Political views of Subhas Chandra Bose

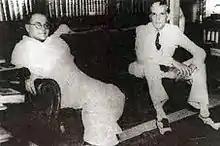
Subhash Chandra Bose and Muhammed Ali Jinnah of the Muslim League seen here together

Subhas Chandra Bose (23 January 1897 – 18 August 1945), a leader of the Indian independence movement, is still widely respected in India, but perhaps best known in the west for his alignment with the Axis Powers during World War II. Upon Bose's death, Mahatma Gandhi described him as "undoubtedly a patriot, though misguided." His ideological positions were ultimately defined by fervent Indian nationalism and the desire for complete independence for India (as opposed to the gradualism which defined the Indian National Congress for much of his lifetime). From a young age, he found inspiration in Indian writings and thinkers such as the Bhagavad Gita and Swami Vivekananda and expressed openness to socialism. After 1930, he became a proponent of "a synthesis of what modern Europe calls socialism and fascism", which he termed Samyavada. He would gradually shift towards this form of National Socialism adapted to the Indian context, although he would vacillate with Soviet communism and Indian nationalism.